Alfred Williams Carter

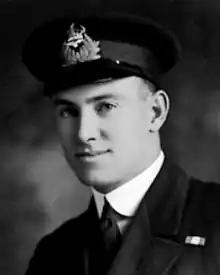

Squadron Leader Alfred Williams "Nick" Carter (29 April 1894 – 17 December 1986) was a Canadian First World War flying ace, officially credited with 17 victories.